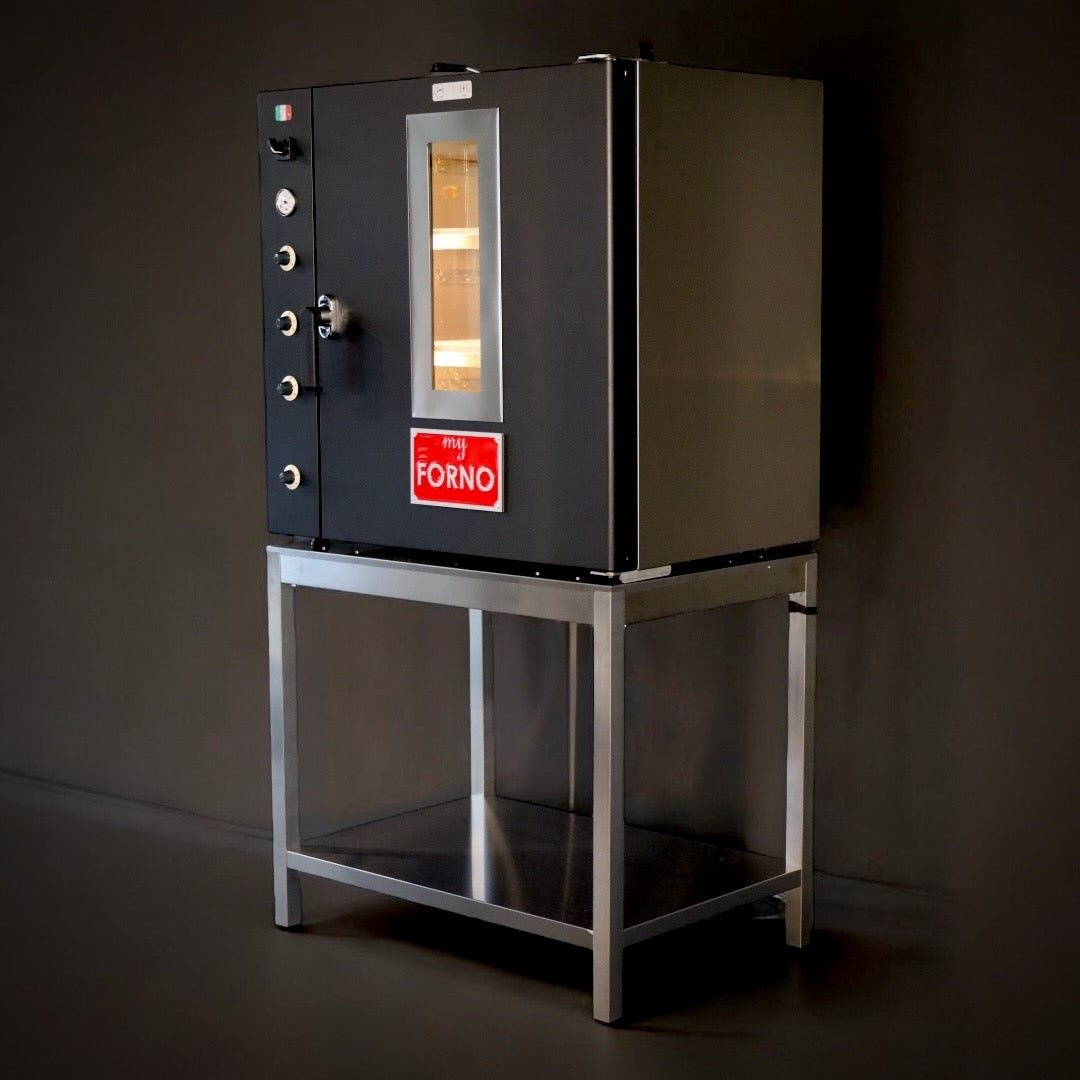
My Forno Single phase Bread/Pizza/Pastry Oven - FACTORY ORDER
MR FORNO SINGE PHASE OVEN Main Features Comes with 3 shelves with stones Operates on a standard 13A single-phase socket (no special wiring required) Built-in steam system – no need for external pumps or water misting Double-insulated safe-touch door (external surface stays below 60°C) Digital temperature display showing internal oven temperature Engineered for even heat distribution – no need to rotate trays Interior light and viewing window for easy monitoring Quick pre-heat time: 60 to 90 minutes Fast recovery between batches CE approved and matte black finish No external ducting or ventilation required Specifications Oven size: 925 x 940 x 640cm (700mm inc handle) Tray size: 60 x 40 cm Oven 145kg Stand 30kg Chamber height: 21cm Power consumption: 3 kW Configuration: 3-deck model (MF1P3D) Custom deck options: thin stone, thick stone, or metal trays Power Requirements Voltage: 240V Single-phase Amperage: 13A Power: 3 kW Comes without plug Downloads Manual Spec Sheet Pricing: No VAT on exports. Delivery: See above for lead times. Kerbside delivery included in price. Warranty: 12-month parts and labour warranty. Parts-only warranty for overseas exports.
Brand: My Forno
Category: Home & Garden > Kitchen & Dining > Kitchen Appliances > Breadmakers